Descent of Inanna into the Underworld

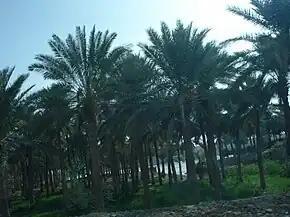
Date palms near the Euphrates River in the Baghdad region (Iraq).

Dumuzi represents the cyclical nature of the seasons through his death and subsequent rebirth. His union with Inanna appears to originate from a ritual associated with the harvesting of dates, wherein the goddess, who protects granaries and silos, attracts and welcomes Dumuzi, a date palm producer. This union, therefore, generates prosperity and abundance for the community.